Chalk

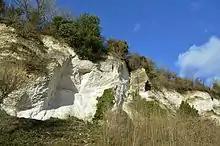
Open chalk pit, Seale, Surrey, UK

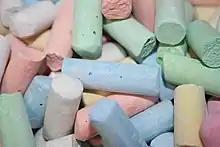
Chalk in different colors

Chalk is a fine-textured, earthy type of limestone distinguished by its light colour, softness, and high porosity. It is composed mostly of tiny fragments of the calcite shells or skeletons of plankton, such as foraminifera or coccolithophores. These fragments mostly take the form of calcite plates ranging from 0.5 to 4 microns in size, though about 10% to 25% of a typical chalk is composed of fragments that are 10 to 100 microns in size. The larger fragments include intact plankton skeletons and skeletal fragments of larger organisms, such as molluscs, echinoderms, or bryozoans.